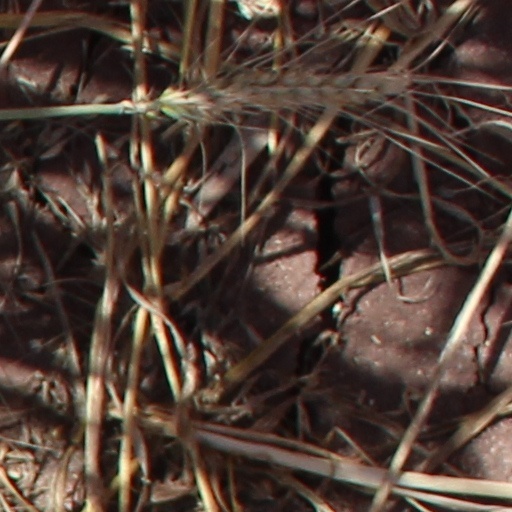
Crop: wheat